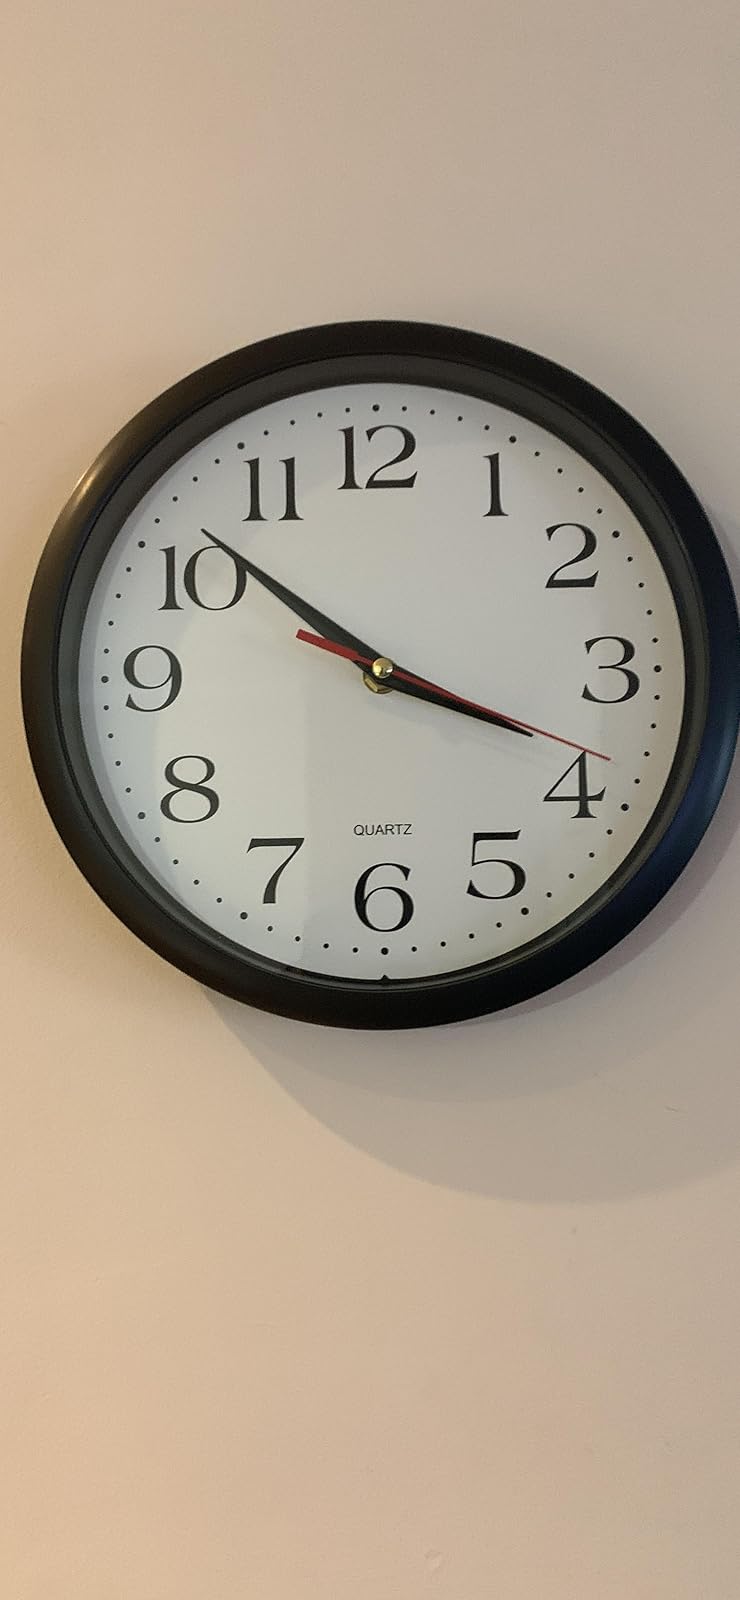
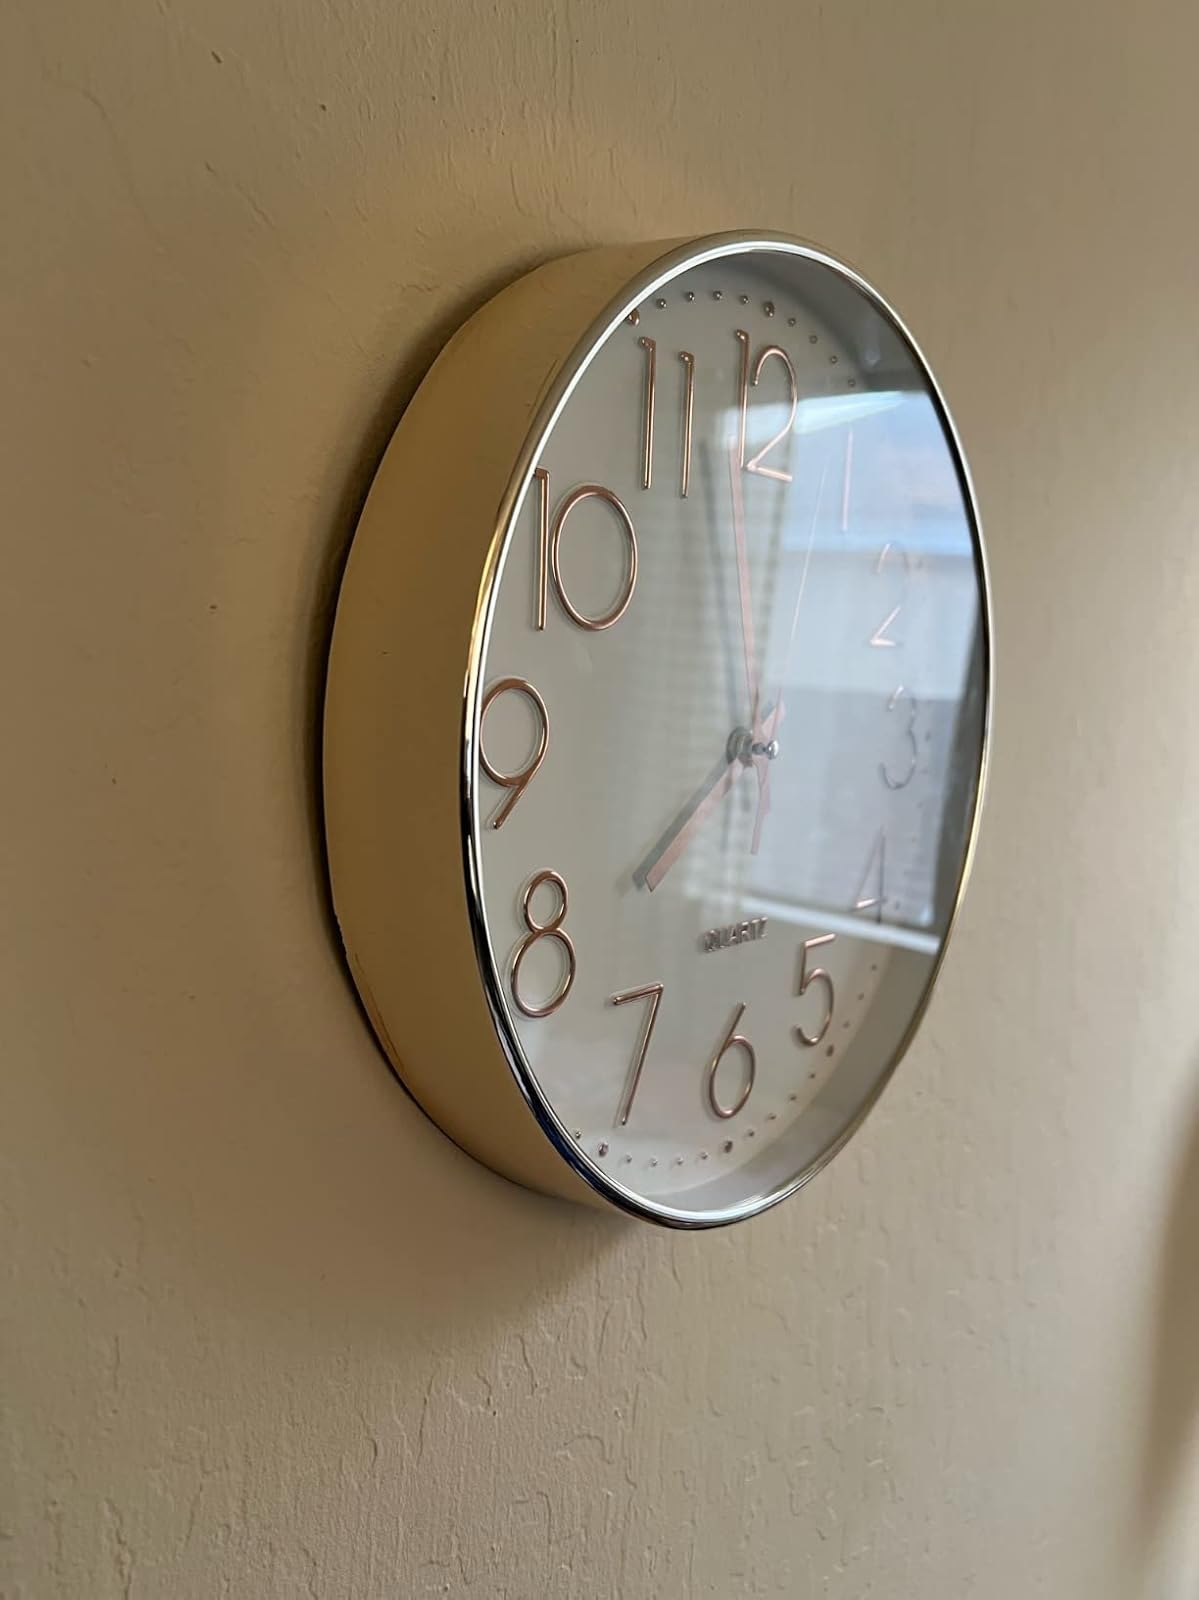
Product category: clock
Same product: no